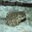
Label: frog